Forgotten Realms: Unlimited Adventures

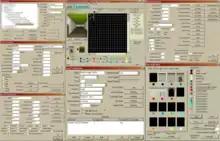
Screenshot of "Dungeon Craft", a "FRUA" clone

SSI sold 32,364 copies of "Unlimited Adventures". "Computer Gaming World" in 1993 called it "the best adventure-construction kit available" despite the "sorely lacking" Gold Box engine. According to GameSpy in 2004, although "the game's graphics were poor [...] and using the tools could be a little complicated, "Unlimited Adventures" was an excellent tool for budding RPG designers".